Manade

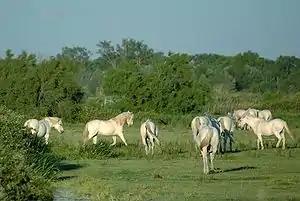
A manade of Camargue horses means at least four mares in reproductive age living together on at least 20 hectares.

A manade (prov. "menada", originally from lat. "manus" = hand) is a term used mainly in the Camargue area in France for a semi-feral group of Camargue cattle or horses led by a gardian, or herder. In French, the word "manade" dates from 1867. In older texts it also referred to herds of sheep, but modern use of the term is limited only to raising groups of larger livestock.